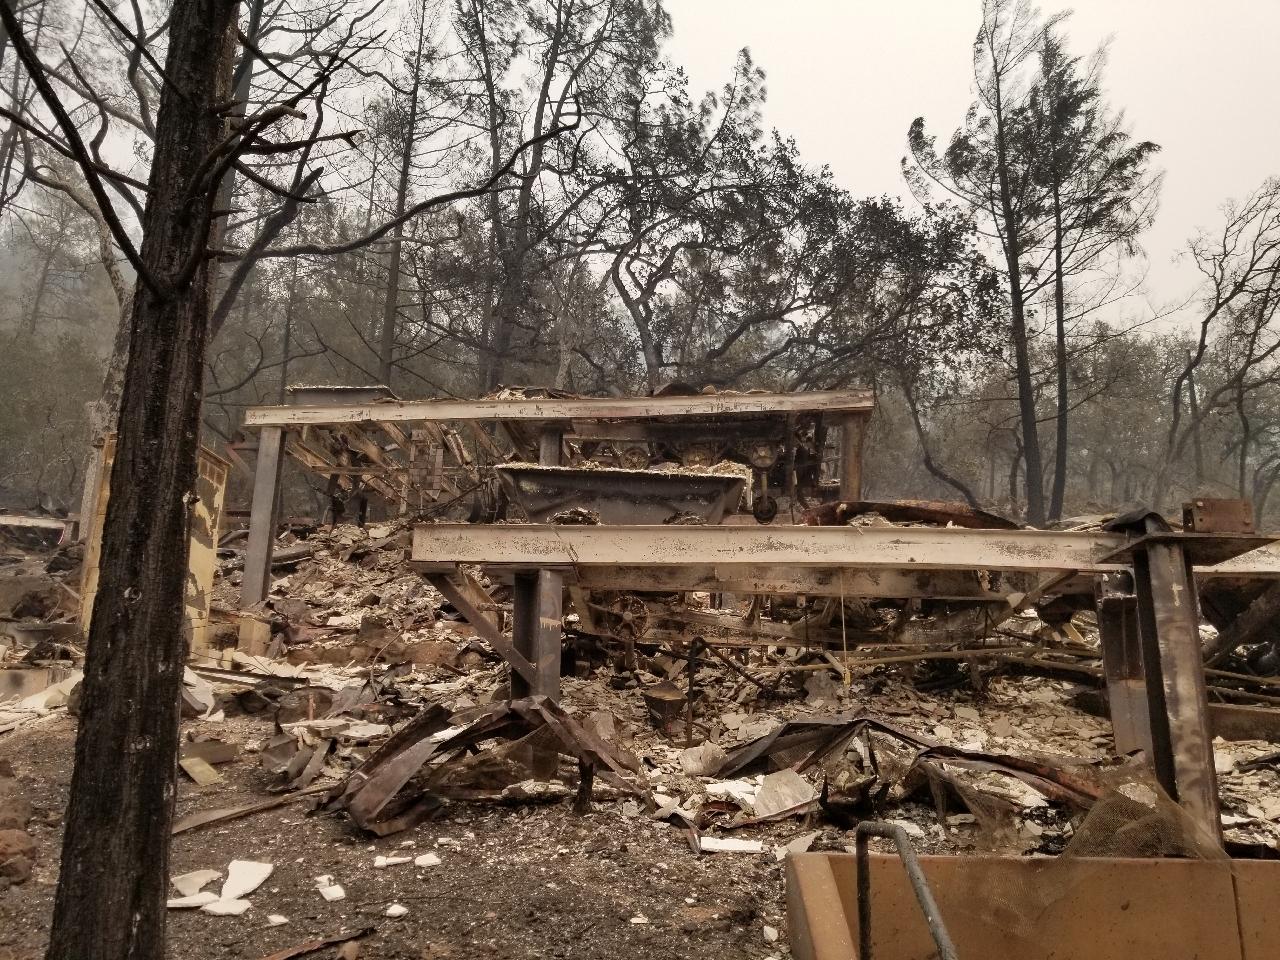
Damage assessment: destroyed